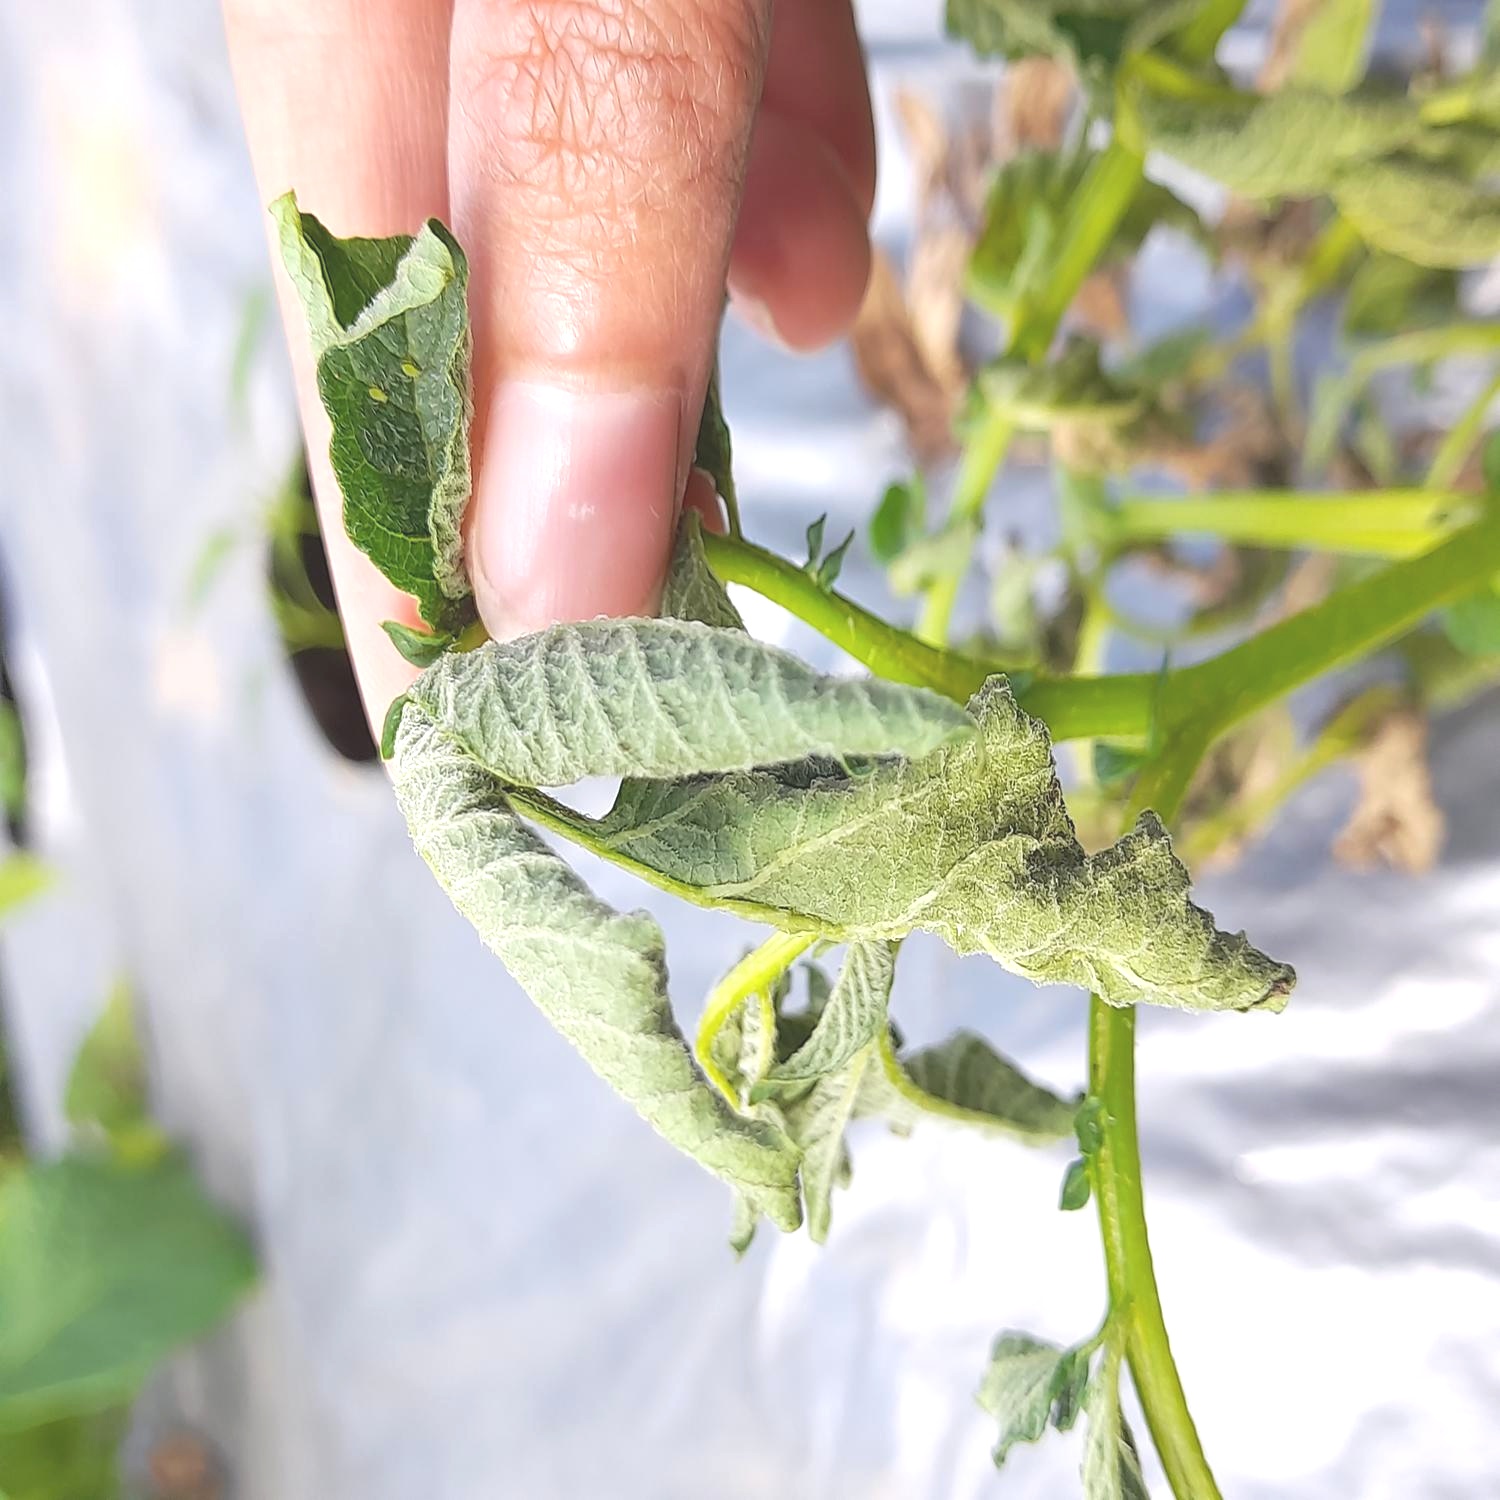
Etiqueta: Pudricion_Parda